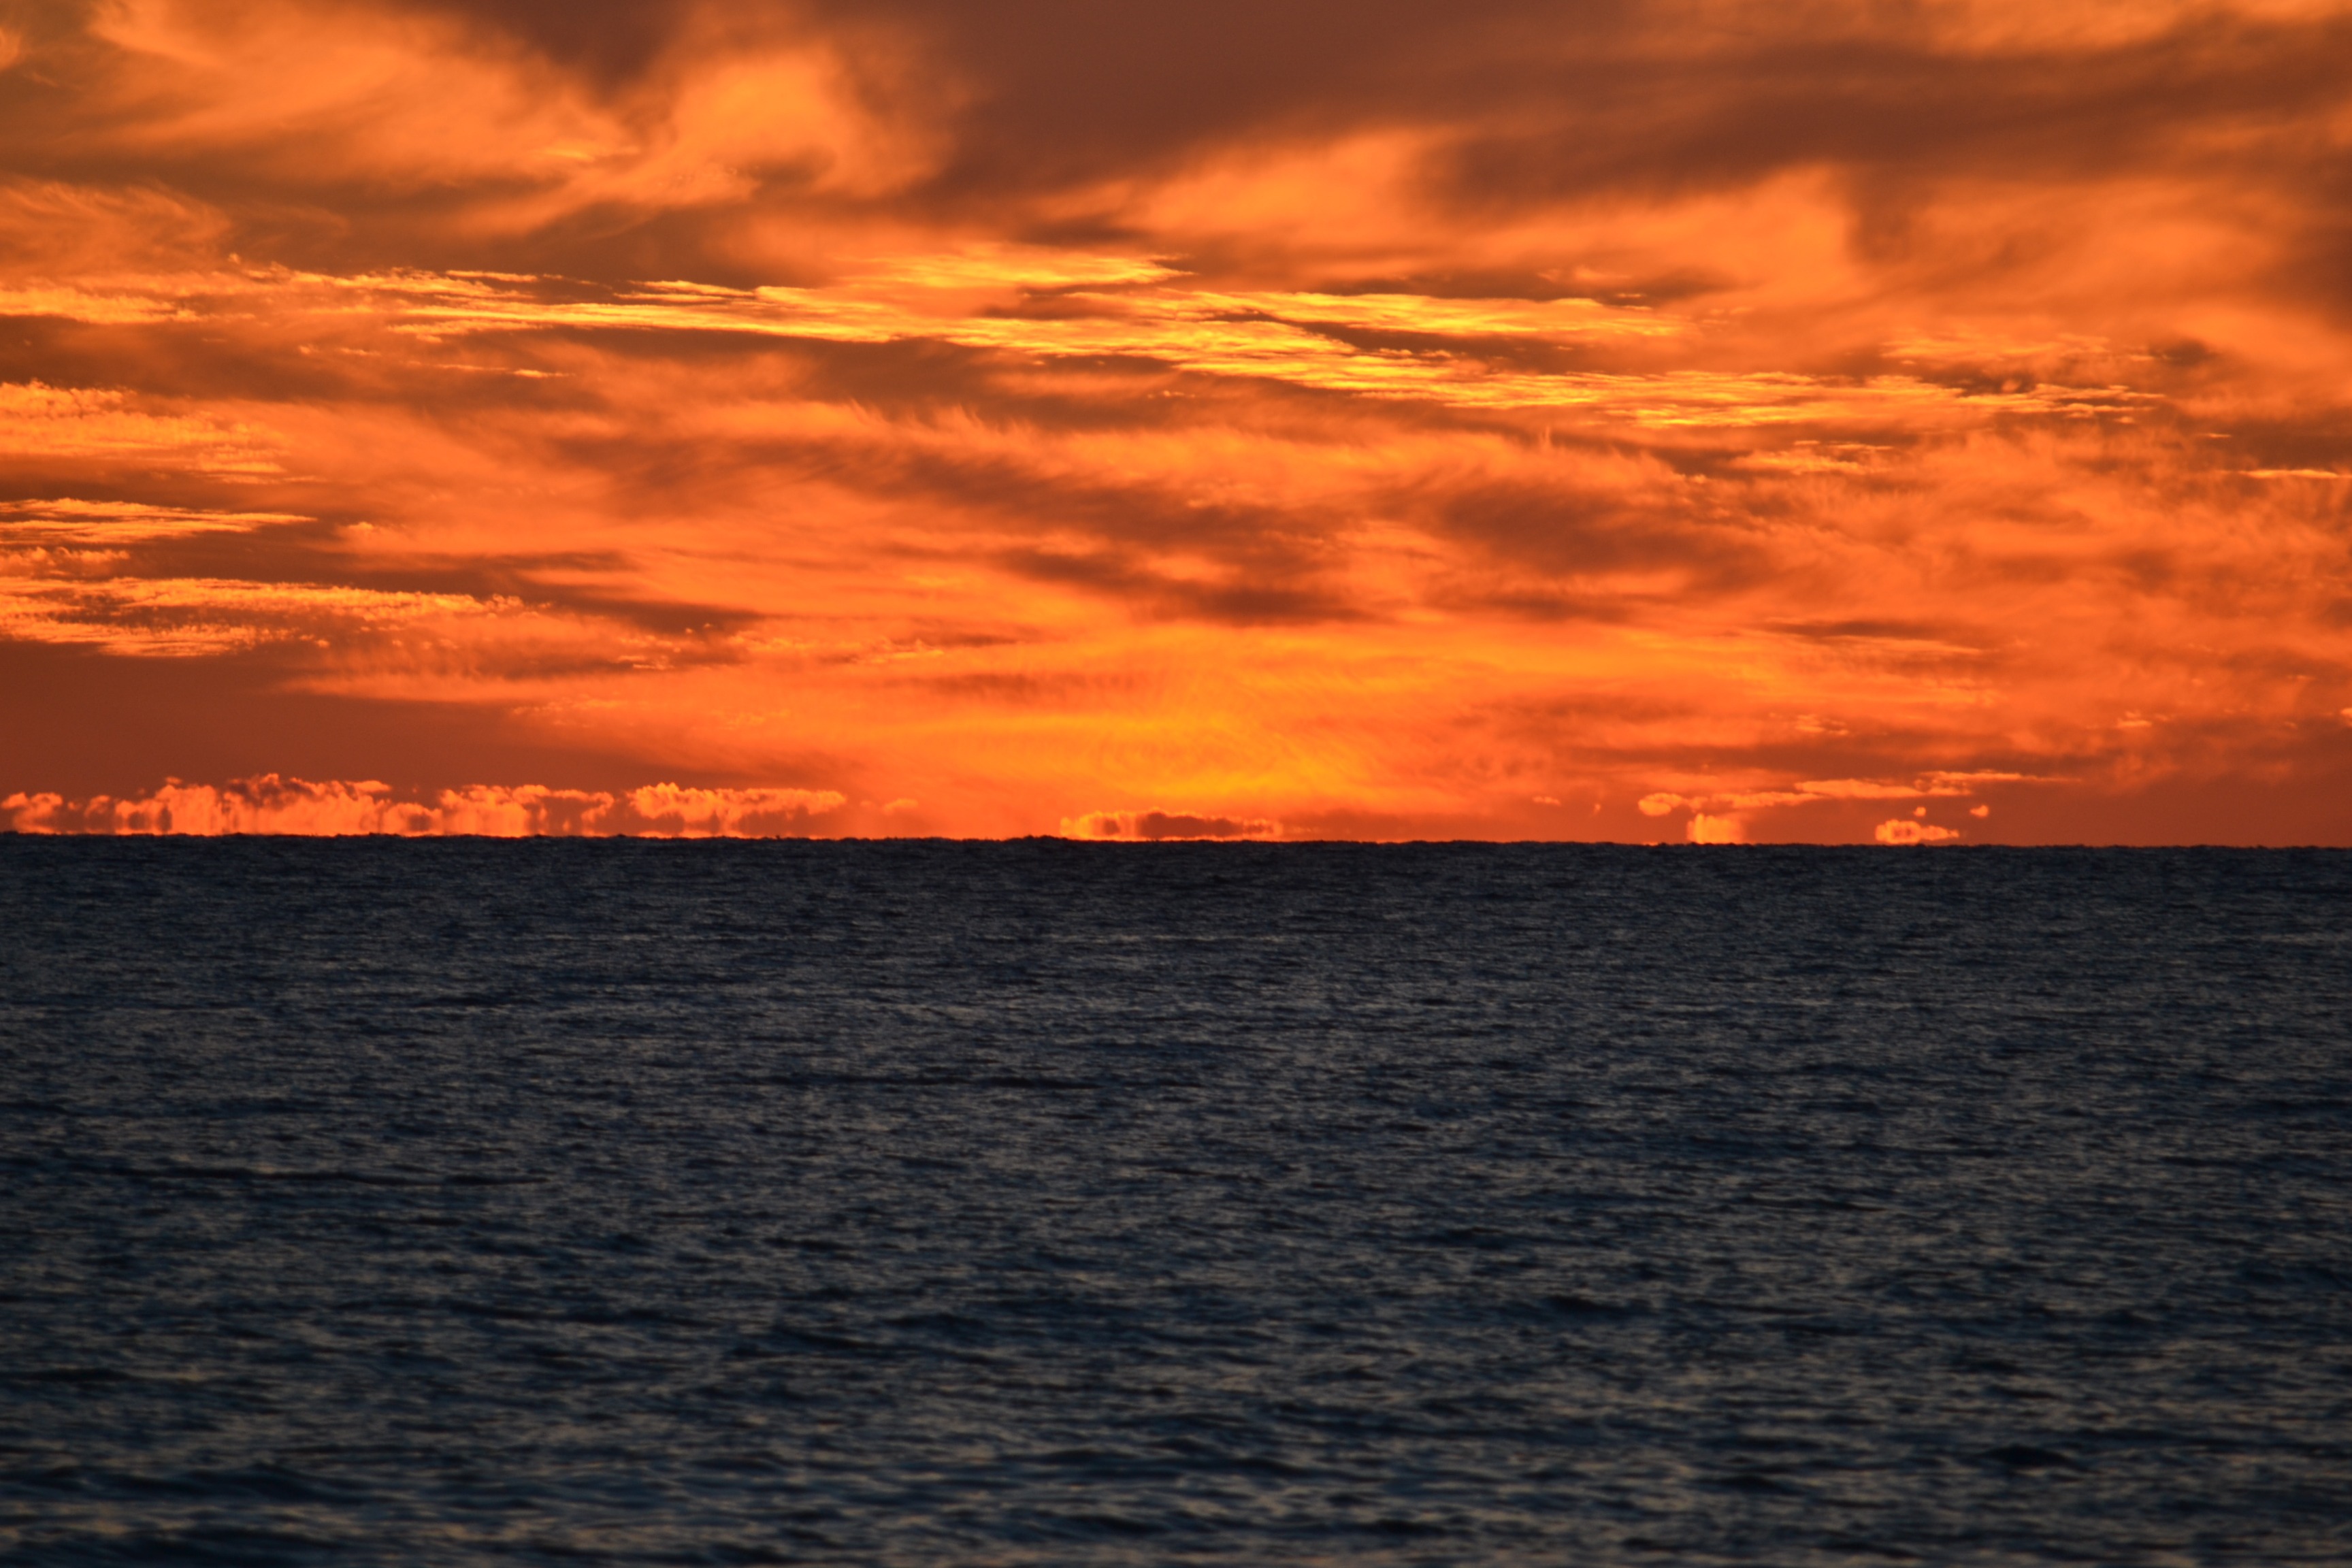
beach, sea, coast, water, nature, ocean, horizon, cloud, sky, sun, sunrise, sunset, lake, dawn, atmosphere, dusk, evening, scenery, afterglow, evening sky, red sky at morning